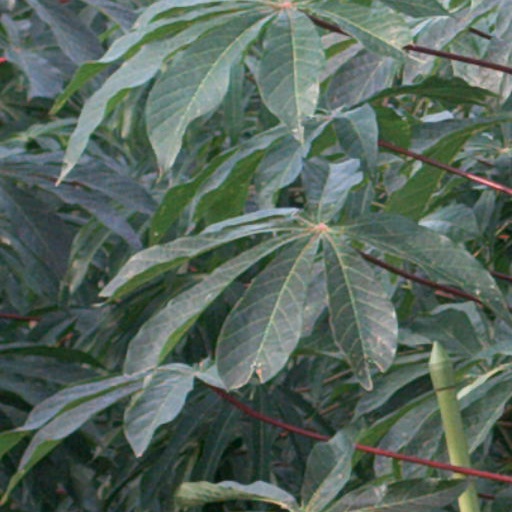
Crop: cassava